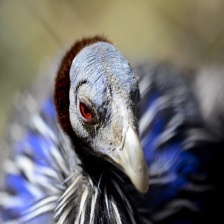
Species: VULTURINE GUINEAFOWL
Scientific name: ACRYLLIUM VULTURINUM